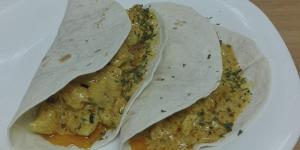
tacos de pollo al curry